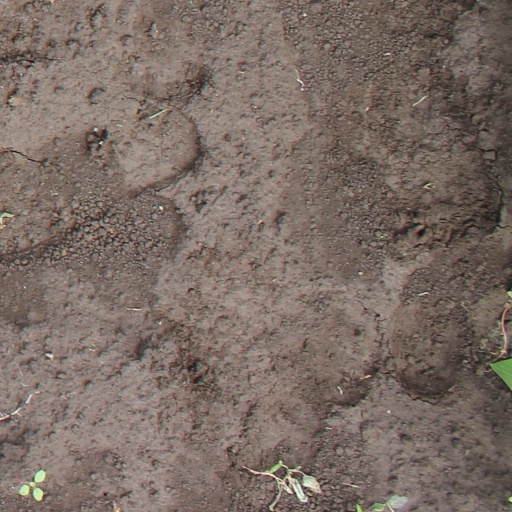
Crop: soybean